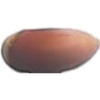
Label: Hazelnut 1